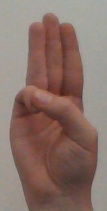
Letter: thaa